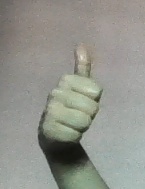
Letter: aleff